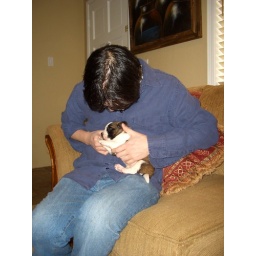
St. Bernard puppies 2 weeks and 1 day old! 9 in total, 3 girls and 6 boys.